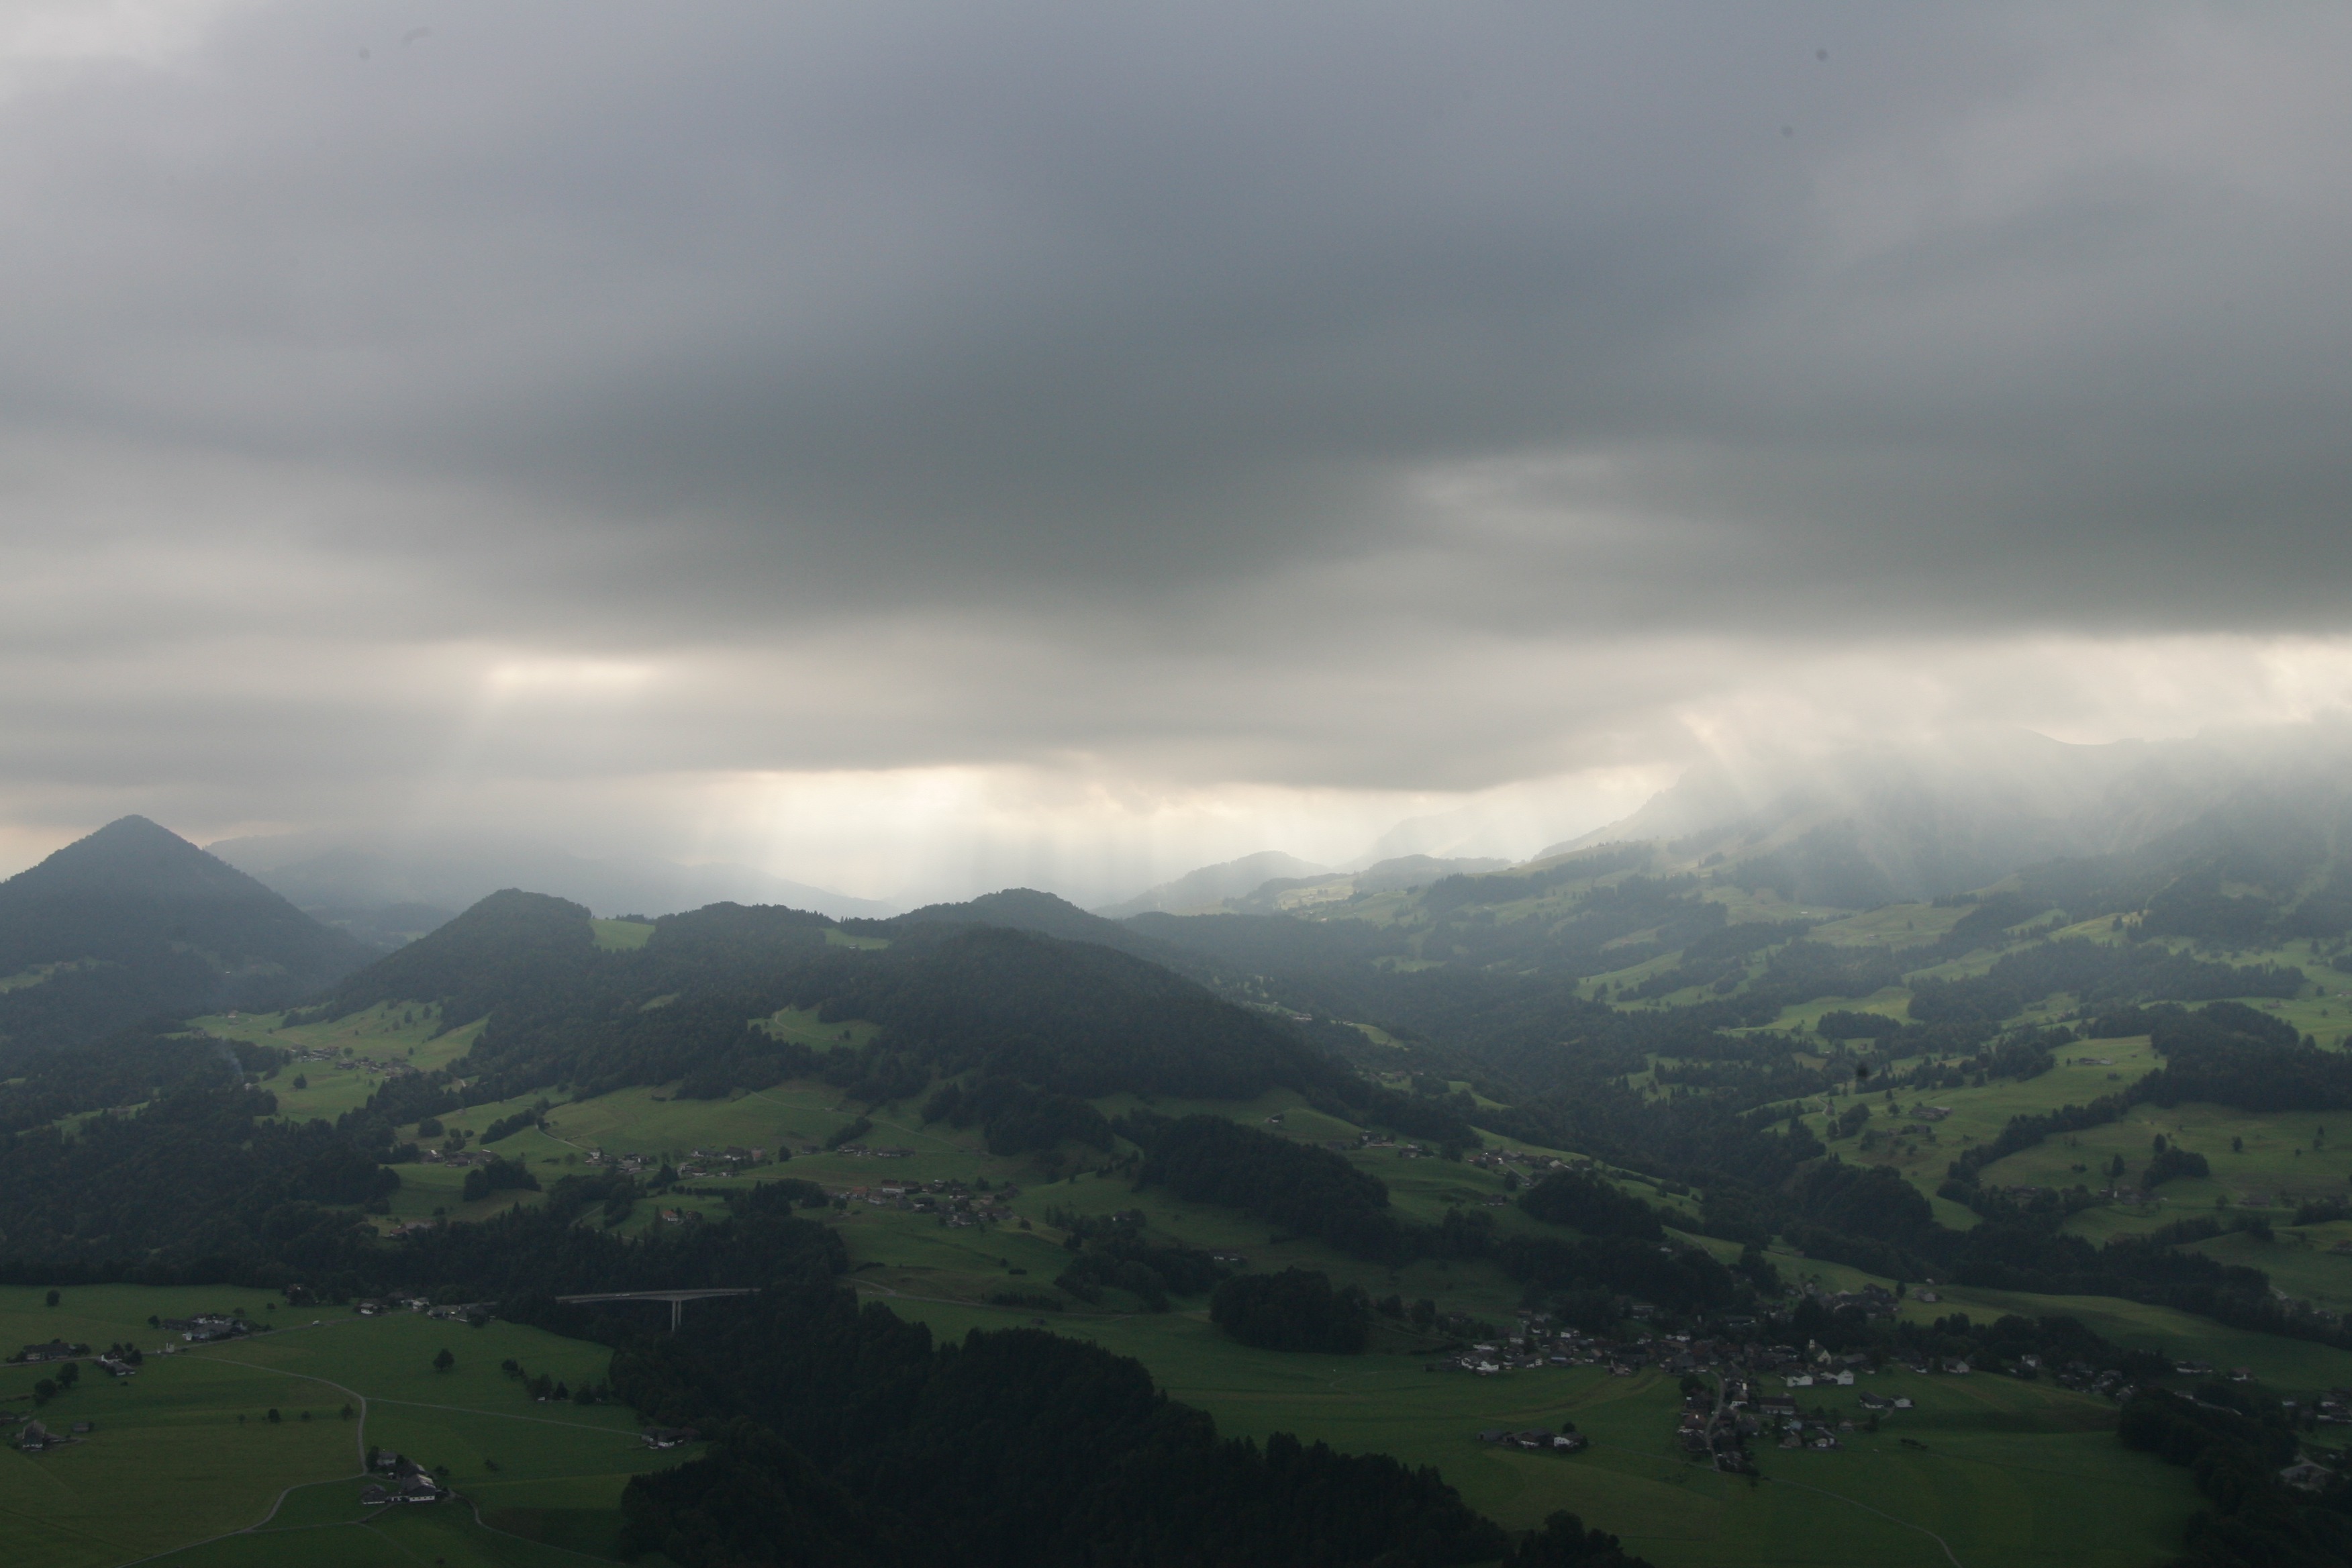
landscape, nature, mountain, cloud, sky, mist, sunlight, morning, rain, hill, wind, dawn, atmosphere, valley, mountain range, weather, highland, thunder, alps, climate, thunderstorm, plateau, loch, hail, forward, clouds form, landform, slurry, cumulus clouds, weather phenomenon, meteorological phenomenon, geographical feature, atmospheric phenomenon, atmosphere of earth, mountainous landforms